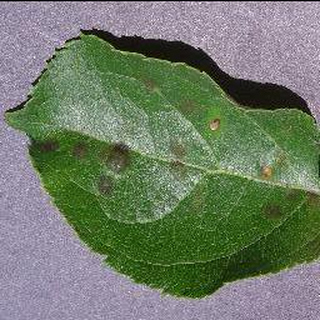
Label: apple_apple_scab